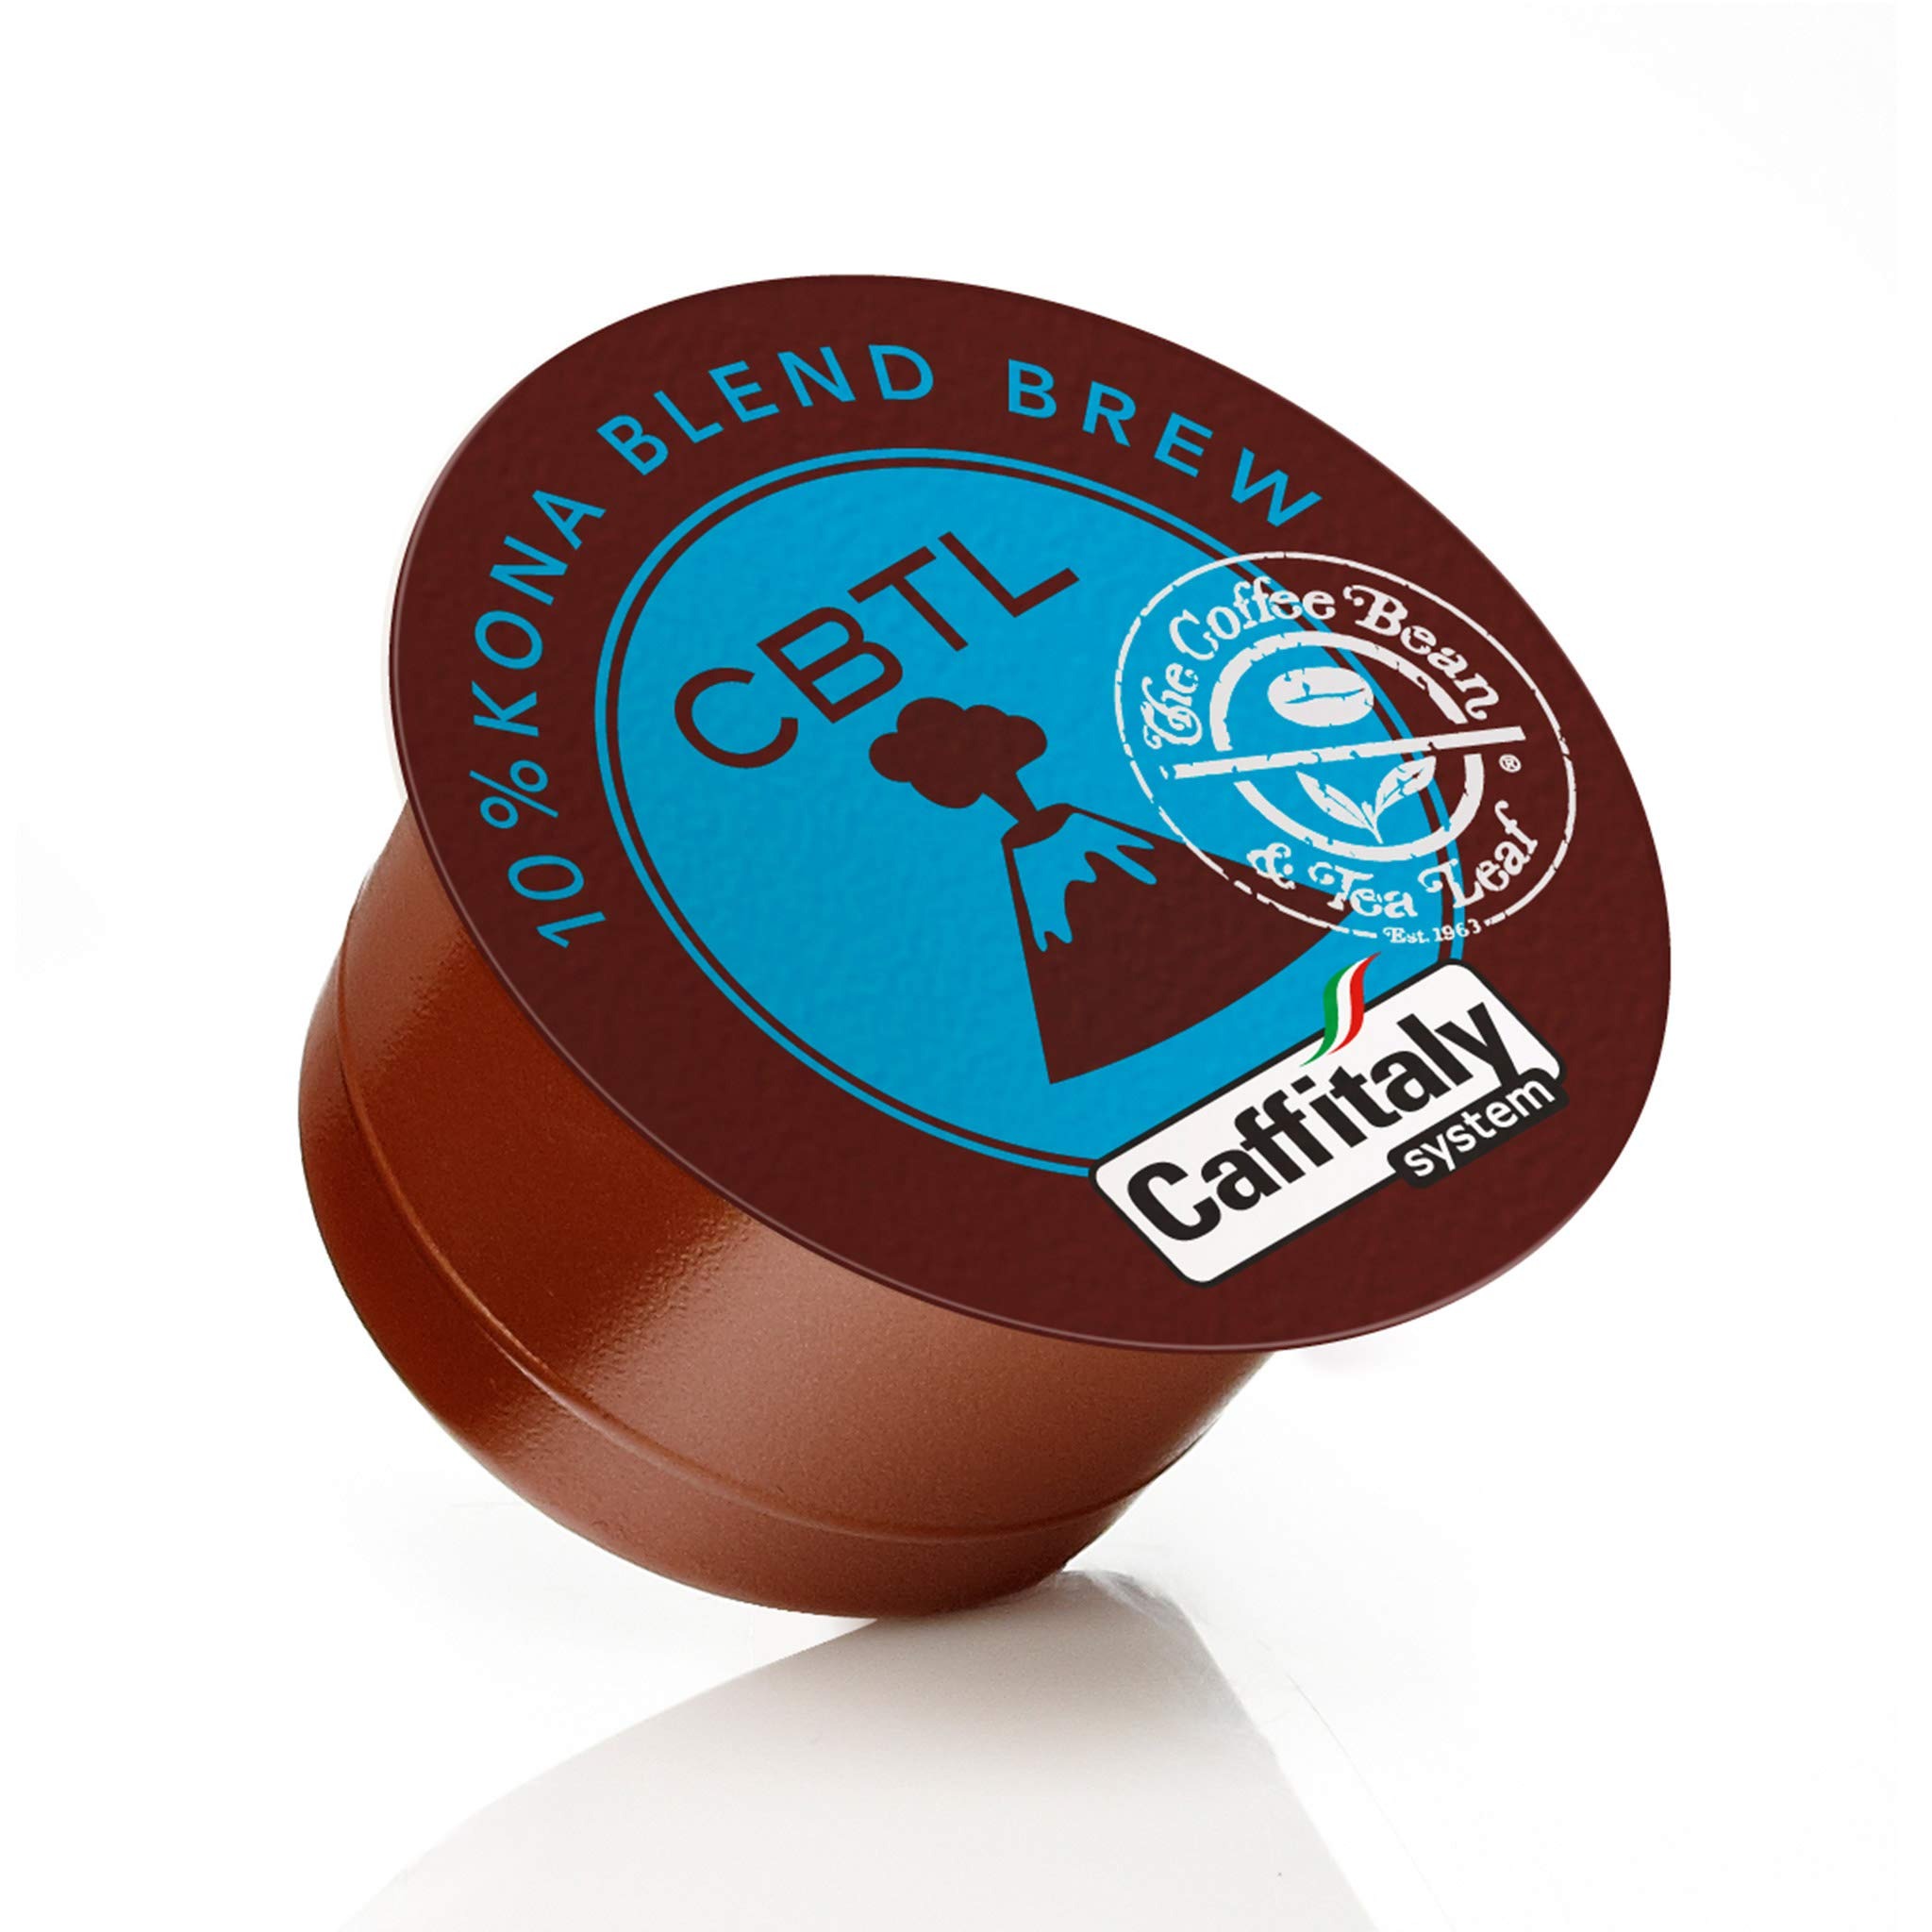
Item Name: The Coffee Bean & Tea Leaf, 10% Kona Blend Brew Coffee Capsules for Caffitaly Brewers, 16-Count Pods
Bullet Point 1: The convenience of single cup brewing coffee, tea & espresso at home
Bullet Point 2: Roast Level 1 of 5
Bullet Point 3: For more than 45 years, The Coffee Bean & Tea Leaf has been proudly offering Simply the Best coffee in the world
Bullet Point 4: For use with CBTL single serve systems only including Lieto, Americano, Kaldi, Briosa, and Contata models.
Bullet Point 5: Kona Blend: This light roast coffee yields a smooth-bodied coffee with a delicate, nutty aroma and sweet finish; Made from ground arabica coffee from whole beans roasted to perfection
Bullet Point 6: CBTL, Caffitaly Pods: Includes 16 single serve coffee pods; Compatible with The Coffee Bean and Tea Leaf Coffee Machine and Caffitaly brewing systems for a great cup of coffee right at home
Bullet Point 7: One Perfect Cup: Every serving of our espresso, coffee and tea capsules are freshness-sealed and features an internal two-filter system to evenly balance extraction; Designed exclusively for our Caffitaly CBTL, Single Serve Brewing System
Bullet Point 8: Good Coffee Quickly: Enjoy our quality coffees at home, school, office or during your travels; Choose from whole bean, ground, organic, or flavored coffees in a variety of roasts, also check out our single serve coffee capsules too
Bullet Point 9: Born and Brewed in Southern California: Since 1963, The Coffee Bean and Tea Leaf is known for expertly roasted coffees and hand blended teas from the best resources in the world
Value: 16.0
Unit: Count

Price: 13.95